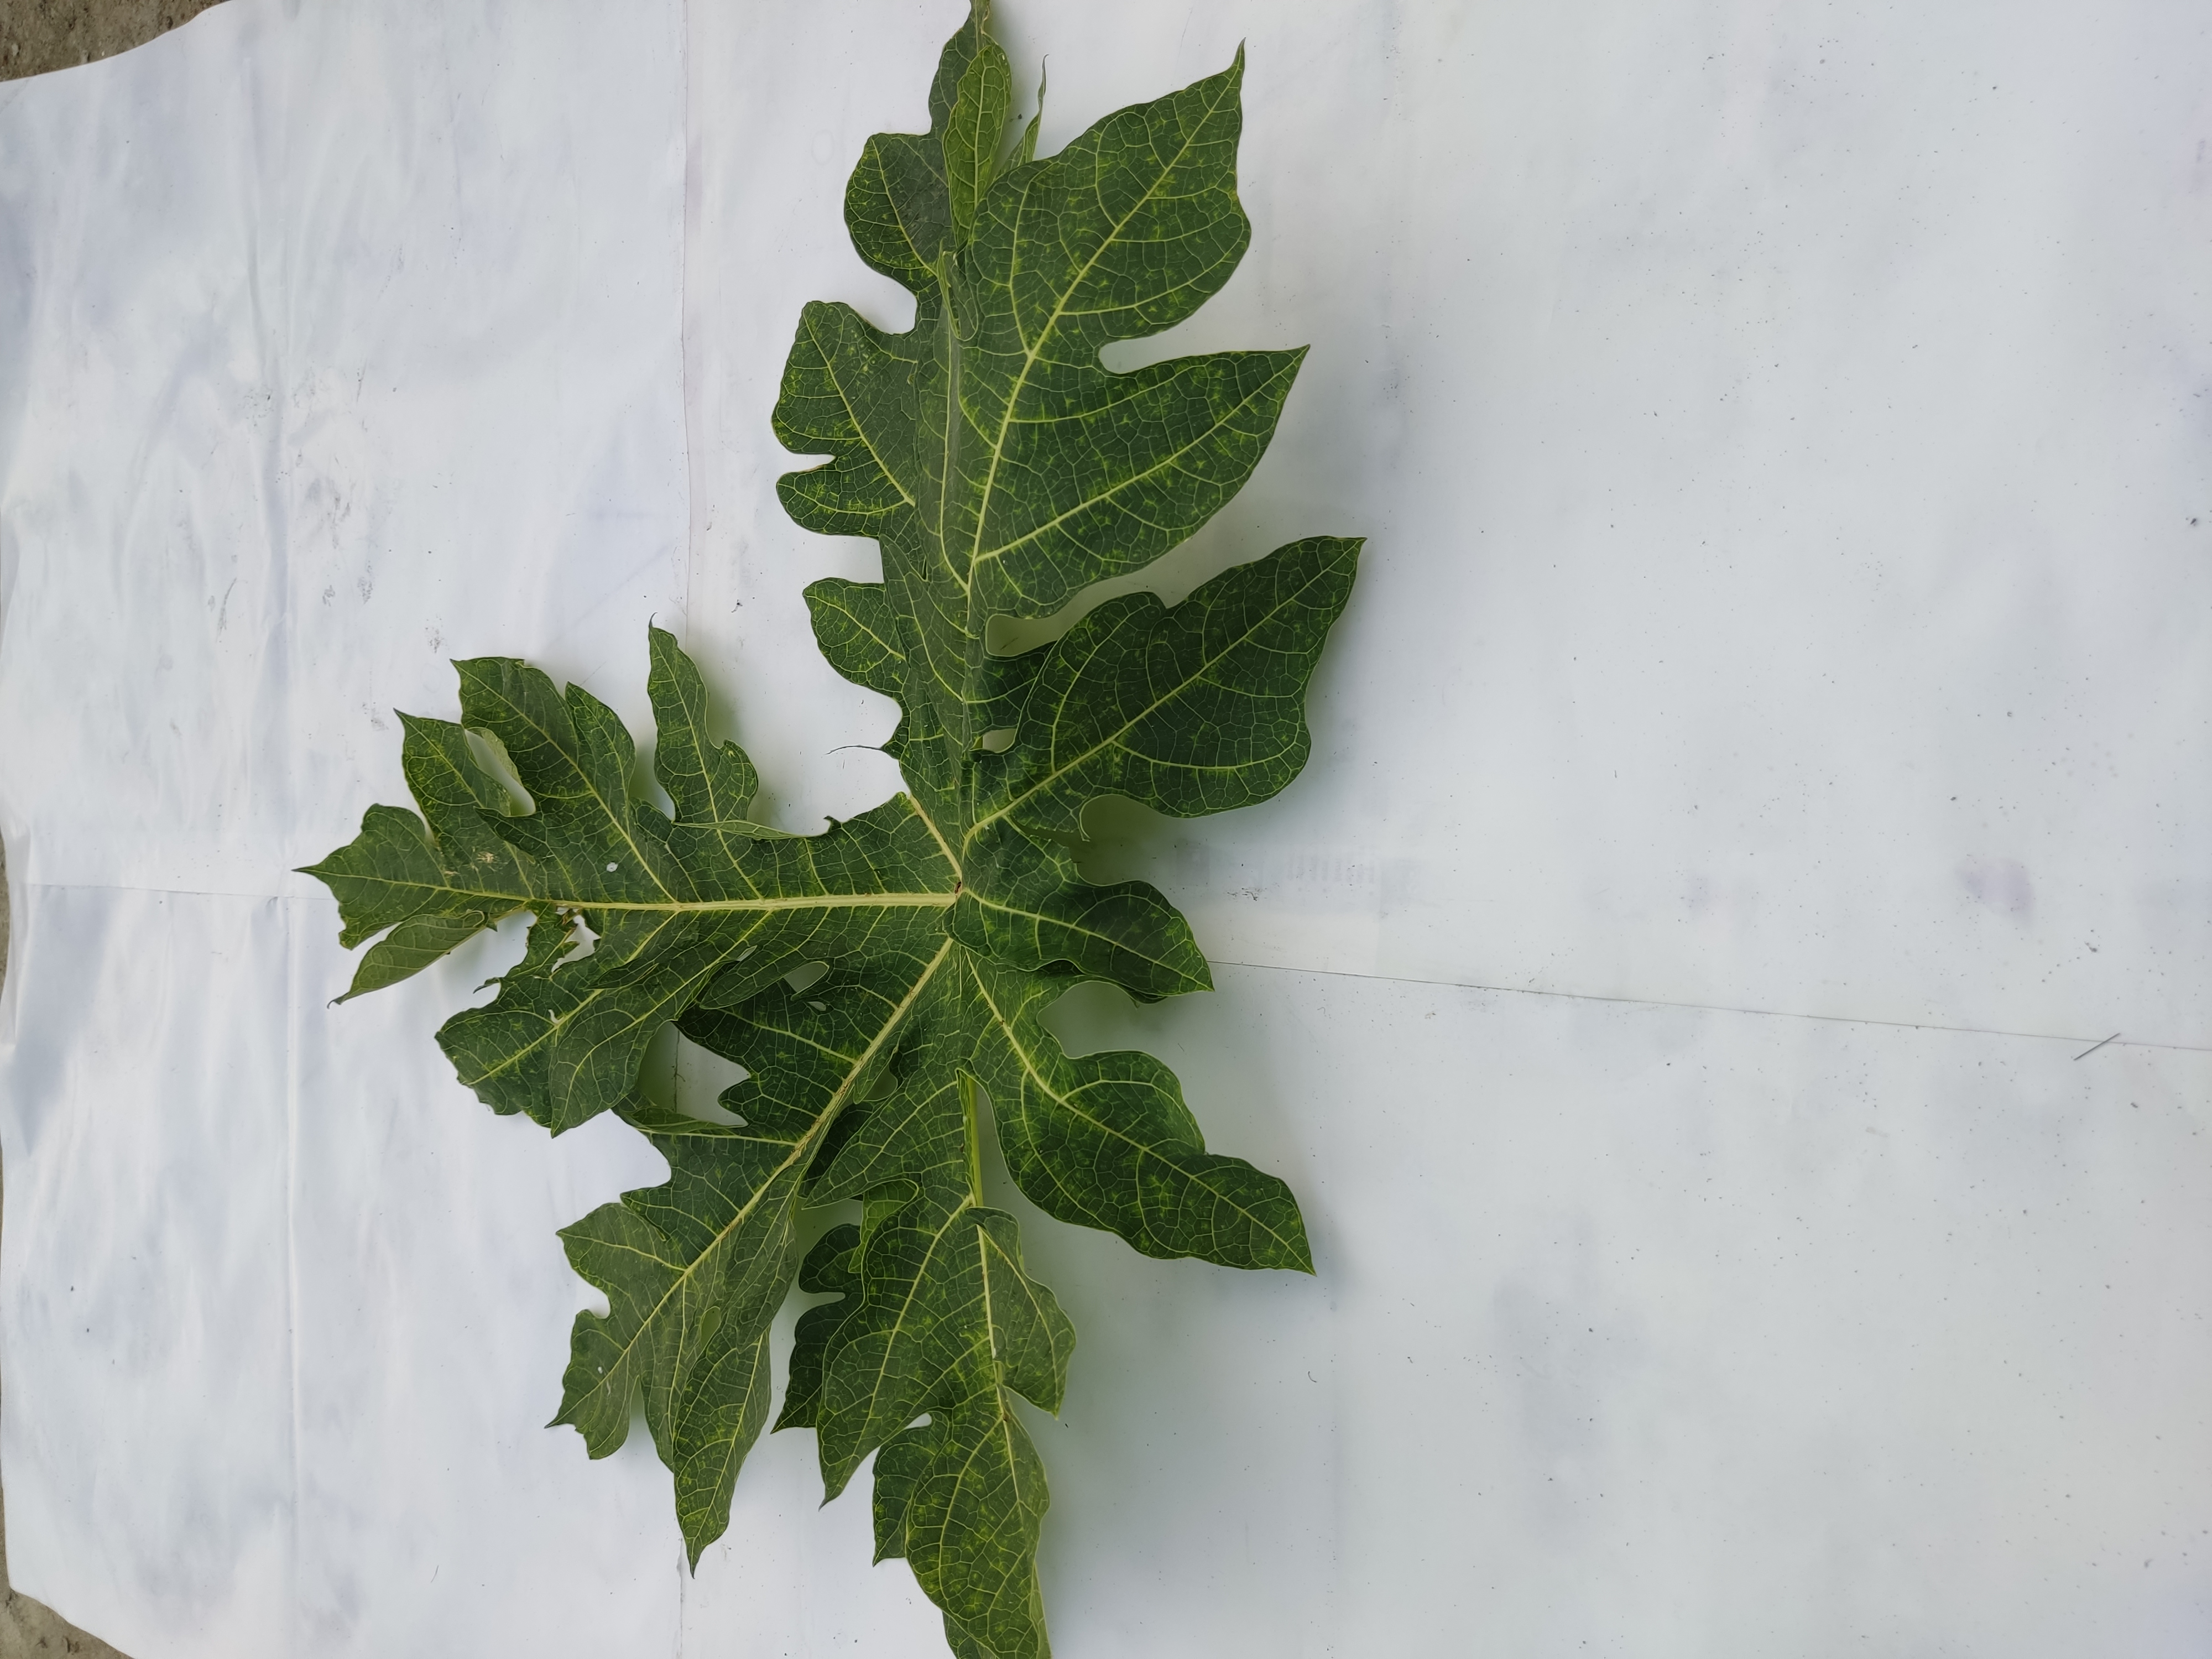
Label: Mosaic